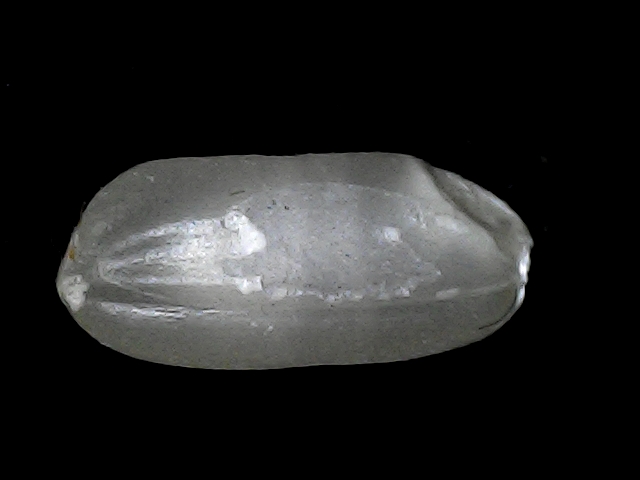
Rice variety: BD52